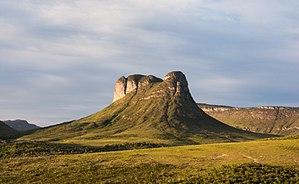
Le parc national de la Chapada Diamantina est un parc naturel du Brésil situé dans l'environnement de la chapada Diamantina, dans l'État de Bahia ; le parc est situé à environ 400 km de Salvador, la capitale d'État. Créé en 1985 après décret fédéral, il couvre une région de 1 520 km² et comprend les municipalités principales d'Andaraí, Ibicoara, Itaetê, Lençóis, Mucugê et Palmeiras.